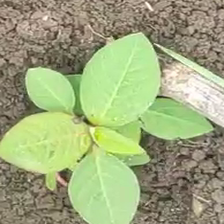
Weed species: Moti_dudhi(Euphorbia_geneculata_L)